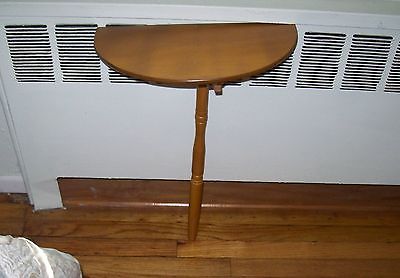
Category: table